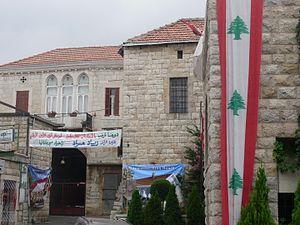
Douma en 2009
Douma est un village Chrétien au Liban situé à une altitude de 1 000 mètres. Il se trouve à 80 km de Beyrouth, 30 km de Jbeil et 43 km de Tripoli. Douma fait partie du District de Batroun et est connu pour son emplacement dans une vallée entourée de montagnes. Presque toutes ses maisons sont faites de briques rouges. L'endroit jouit d'un climat tempéré conseillé par les médecins pour ses bienfaits sur la santé. Sa terre est riche et accueille toutes sortes de plantes, avec une abondance d'oliviers, vignes et pommiers.